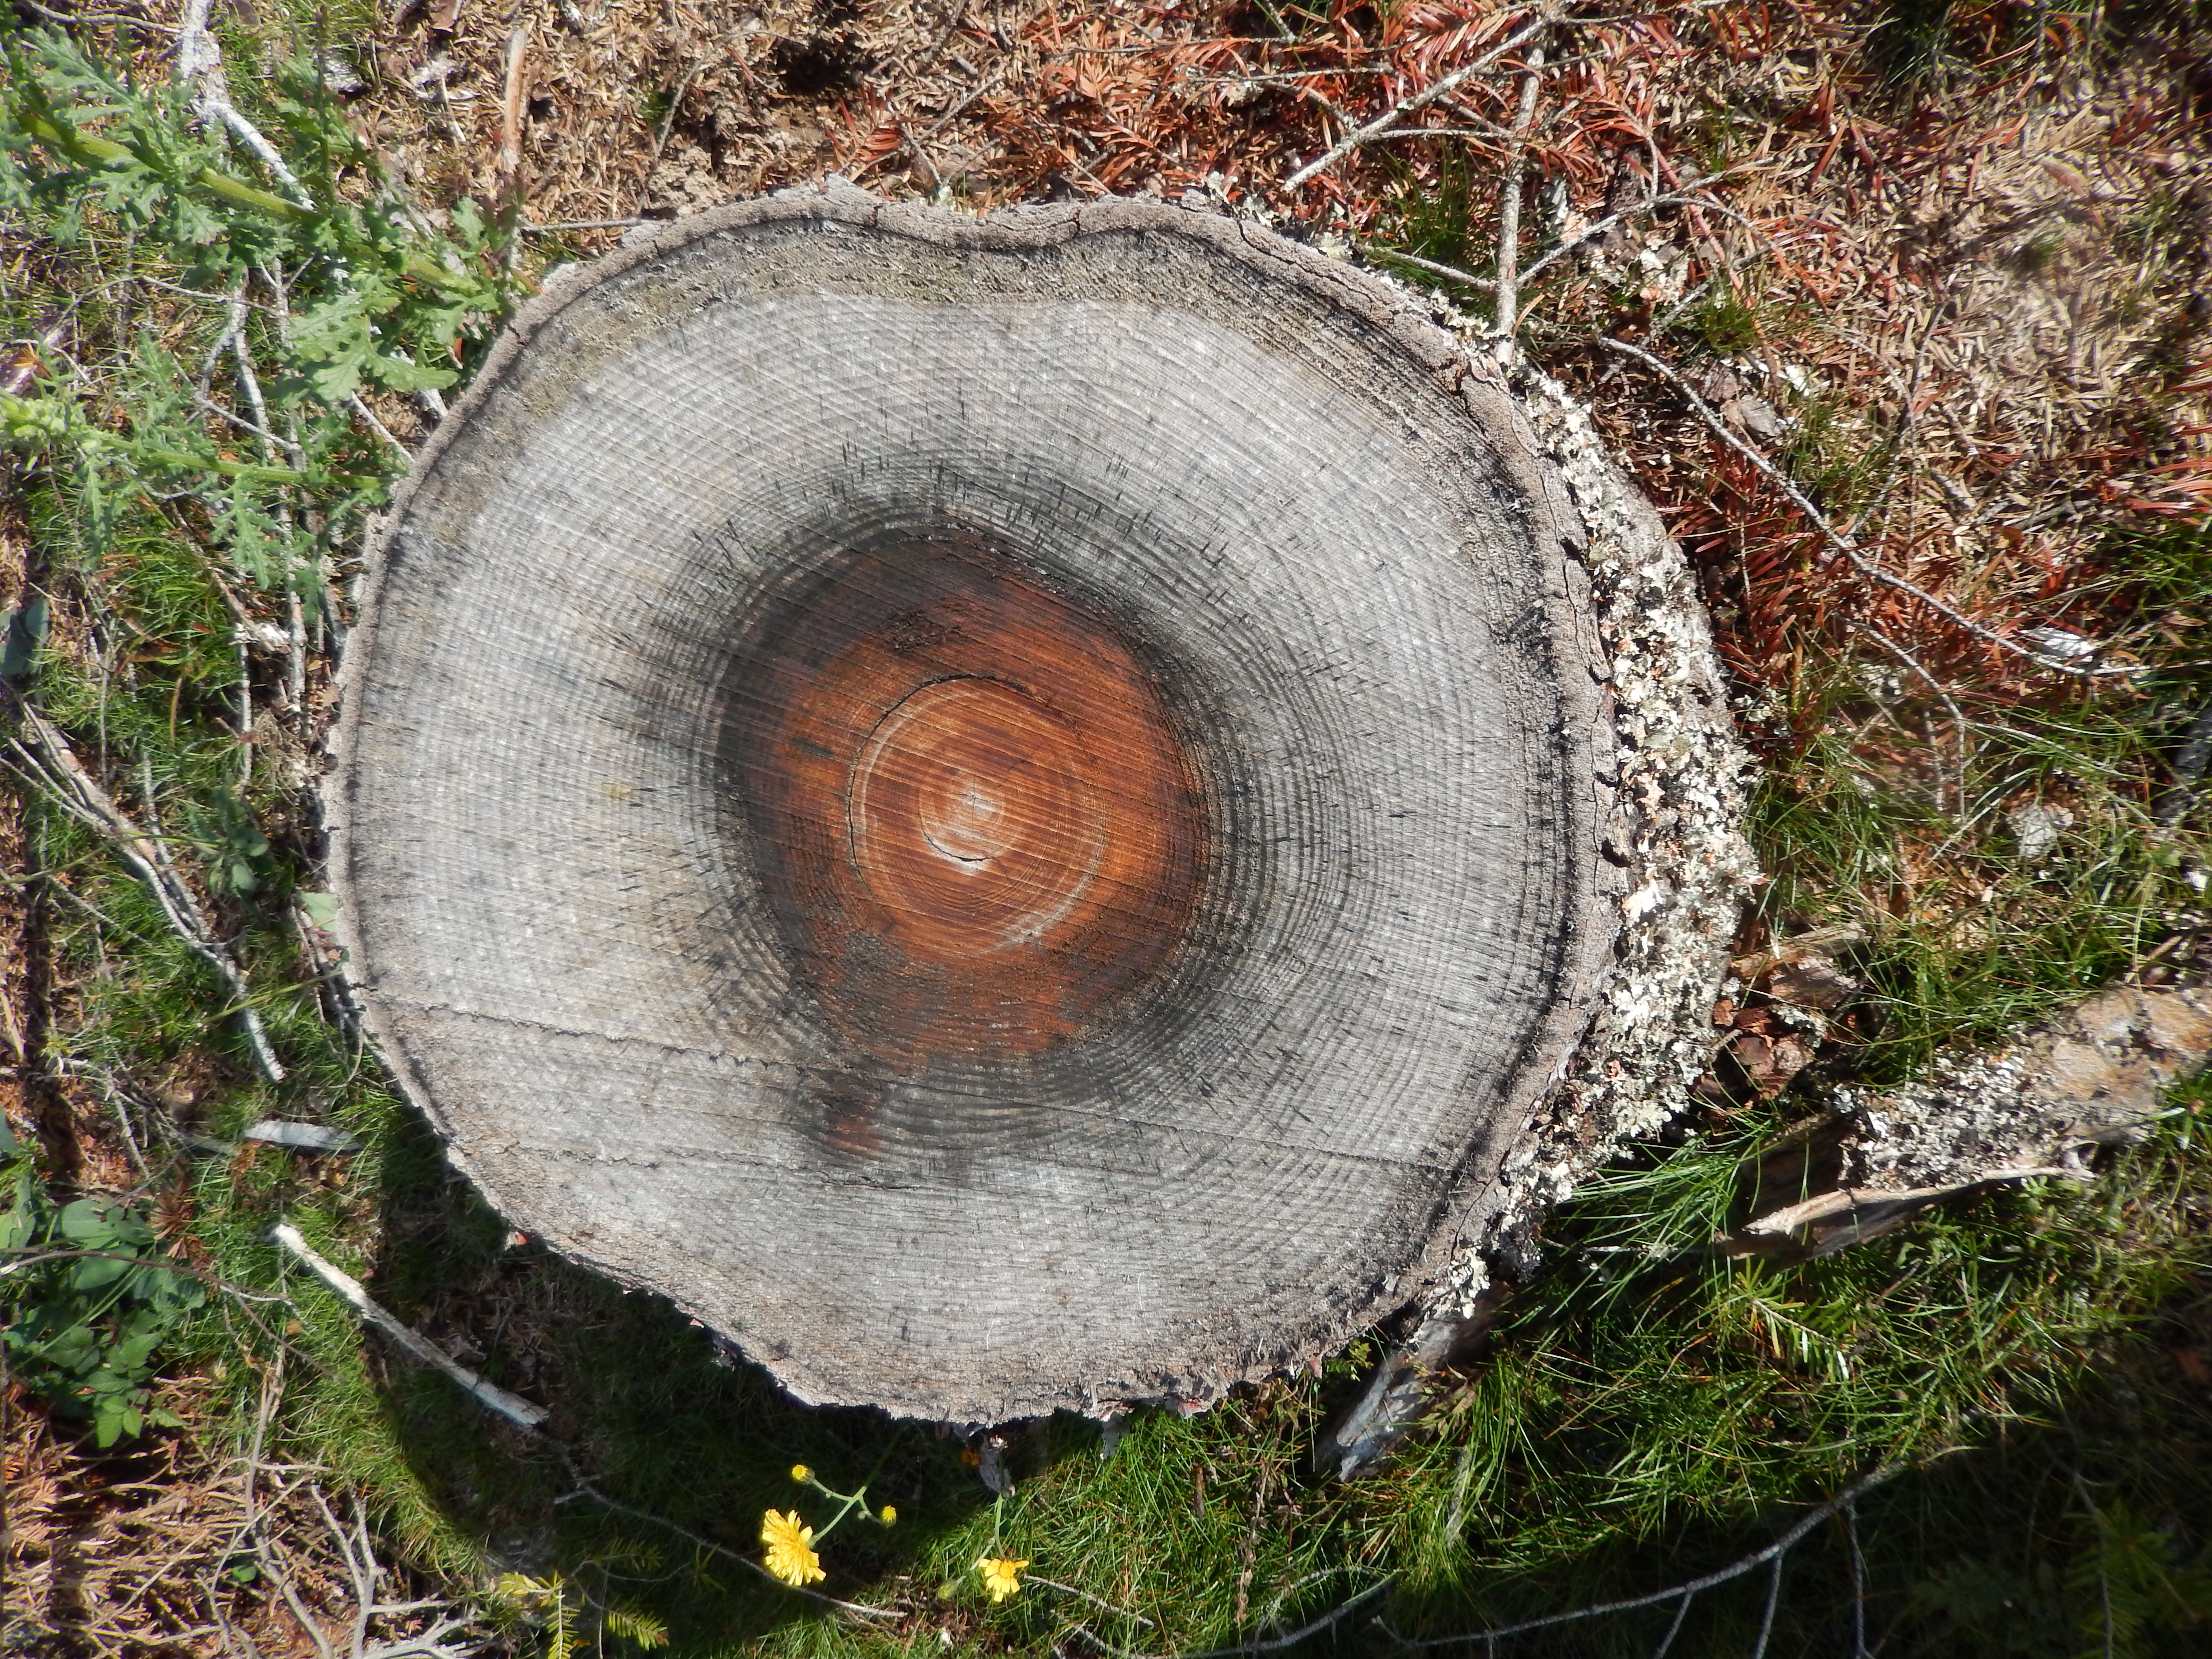
tree, nature, grass, trunk, fungus, tree stump, wood bark, medicinal mushroom, agaricomycetes